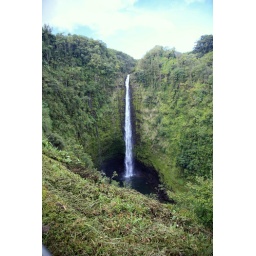
Akaka Falls, in the northeastern section of the Big Island. The water erodes the lava rock and the falls continue to recede.